Abhisheka

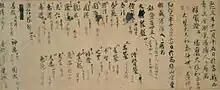
List of Abhiseka initiates in 812 at

In Vajrayana Buddhism or Mantrayana Buddhism, one enters into the path of Vajrayana Buddhism by receiving the four stages of tantric empowerments, or abhisheka: the vase abhisheka, secret abhisheka, prajnajnana abhisheka, and word abhisheka.